George Grey Wornum

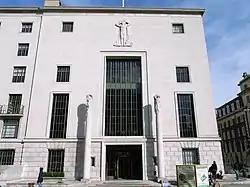
RIBA 66 Portland Place London.

George Grey Wornum CBE (17 April 1888 – 11 June 1957) was a British architect.